Dance in Indonesia

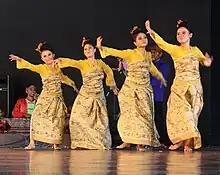
Jaipongan Mojang Priangan, Sundanese traditional folk dance

Even as the new religion of Islam gradually penetrated the region, the native and dharmic dances continued to be popular. Artists and performers would still use the styles of the previous eras, making changes in stories (which took an Islamic turn) and clothing (which became more modest in respect of Islamic teachings). This change is obvious in "Tari Persembahan" from Jambi. The dancers are still adorned with the intricate gold of the Hindu/Buddhist era but the clothing is more modest.